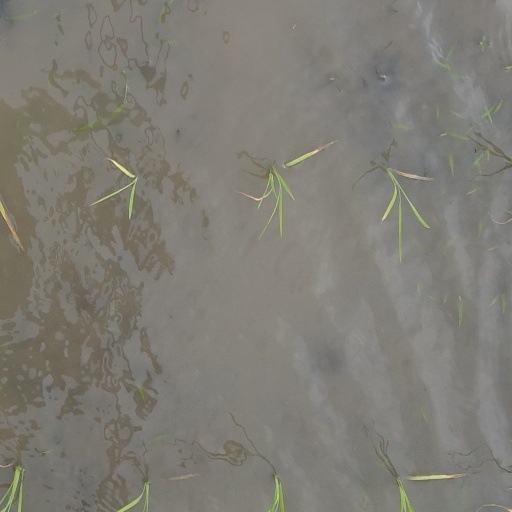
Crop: rice